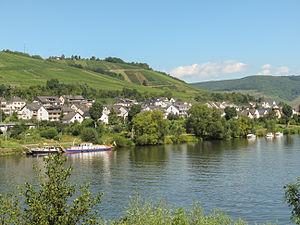
Zell est une ville de l'arrondissement de Cochem-Zell du Land de Rhénanie-Palatinat, en Allemagne. Elle est le siège de la communauté des communes de Zell qui compte 24 communes et 18 500 habitants.